Arbitrium

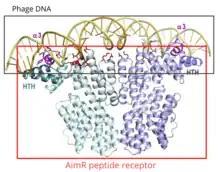
Arbitrium peptide

The arbitrium system comprises three genes: aimP, responsible for encoding the arbitrium peptide, aimR, responsible for encoding transcription factors that bind to aimP, and aimX, which produces non-coding RNA that suppresses lysogeny. The structure of aimR complex is still unknown. As a result lysis is induced by a mechanism that we still are unaware of. The aimP gene codes for a 43 amino acid (aa) peptide, which matures into a 6 amino acid (aa) active form. The mature protein is transported to neighboring bacteria using the oligopeptide permease (OPP) transporter channel. The OPP transport channel is capable of transporting peptides inside the bacteria cell with no specific size, composition, charge, or sequence. Once inside, the mature AimP binds to the AimR receptor and regulates its activity. As a result, AimR loses its DNA-binding ability. AimX, whose expression is promoted by AimR, is also thus suppressed.